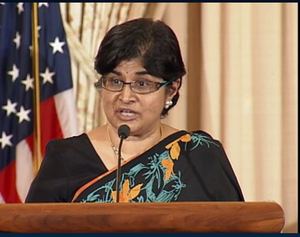
Ambiga Sreenevasan est une avocate malaisienne qui agit pour les droits de l'homme. De 2007 à 2009, elle est la présidente du barreau malaisien et l'ancienne présidente de Bersih, une organisation non gouvernementale qui milite pour des élections libres et équitables. Membre du comité exécutif de l'organisation d' aide aux femmes, elle travaille avec le Comité spécial du barreau pour les droits du peuple Orang Asli.